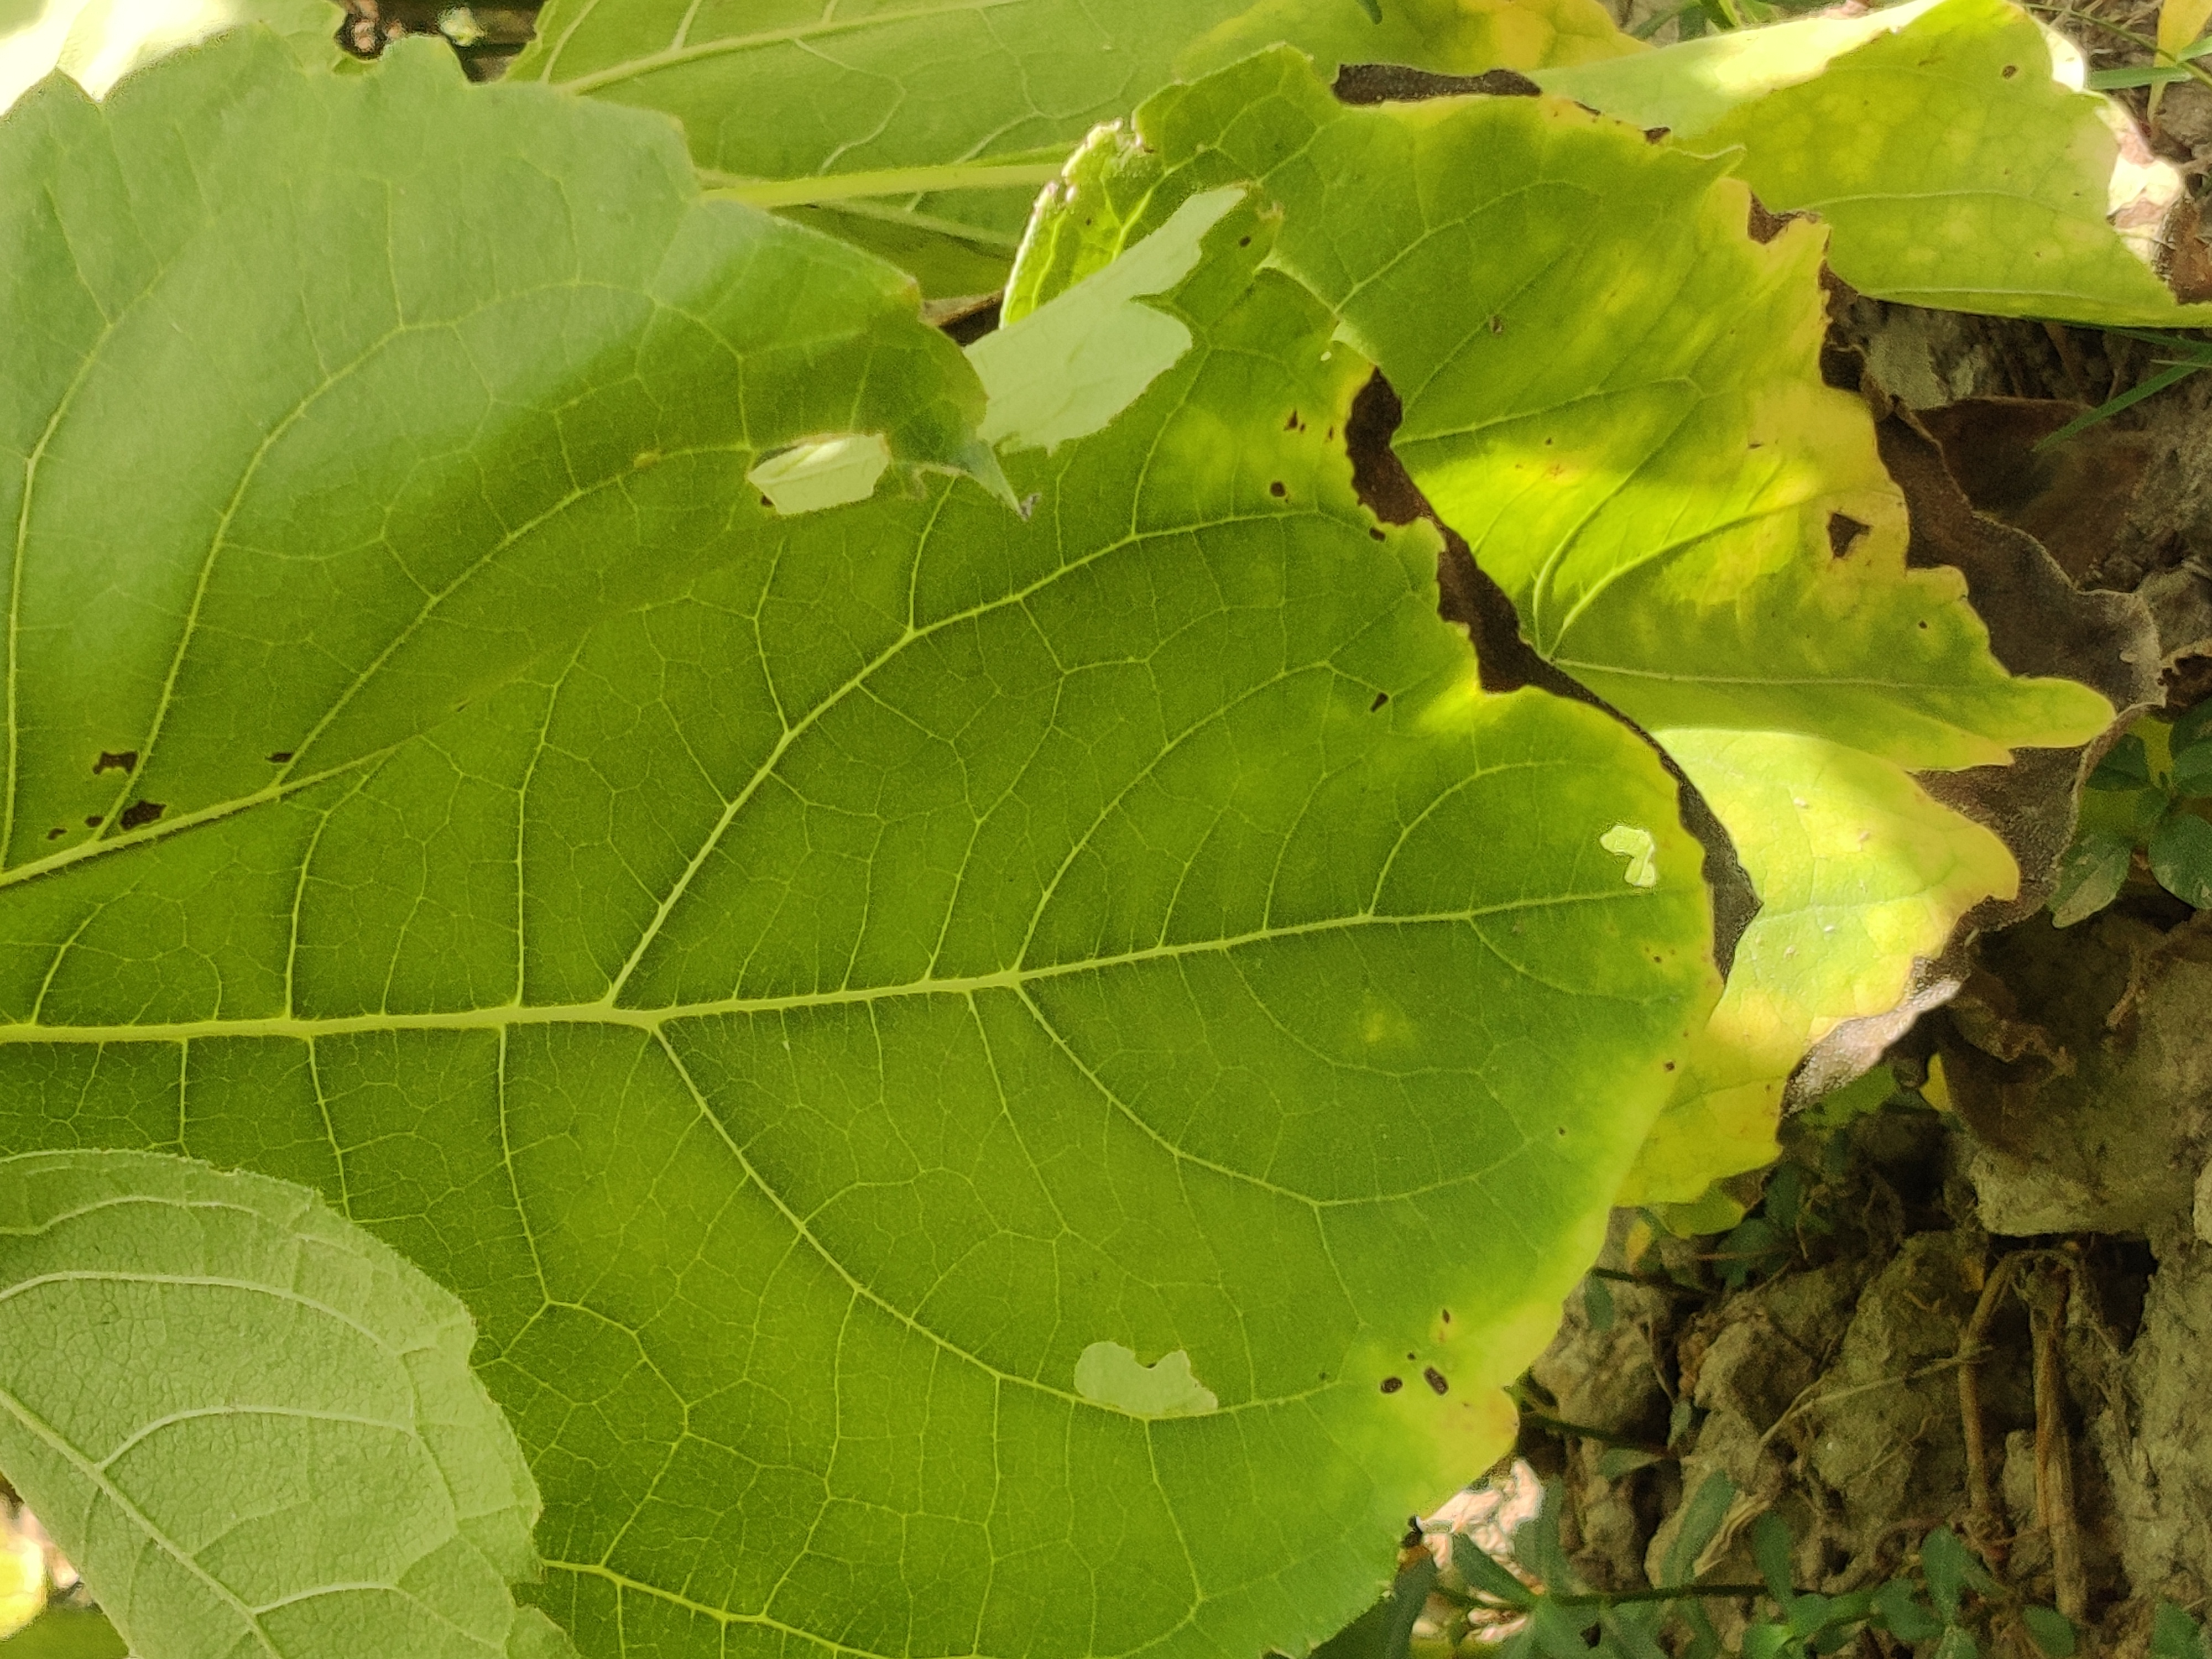
Label: Downy_mildew